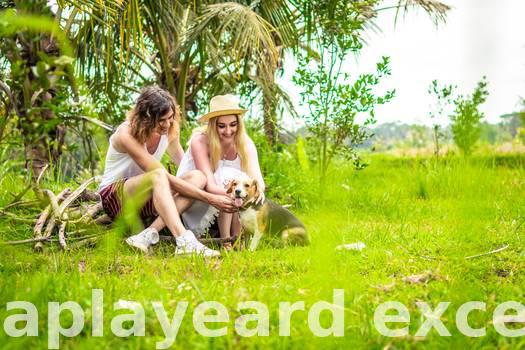
Label: Watermark